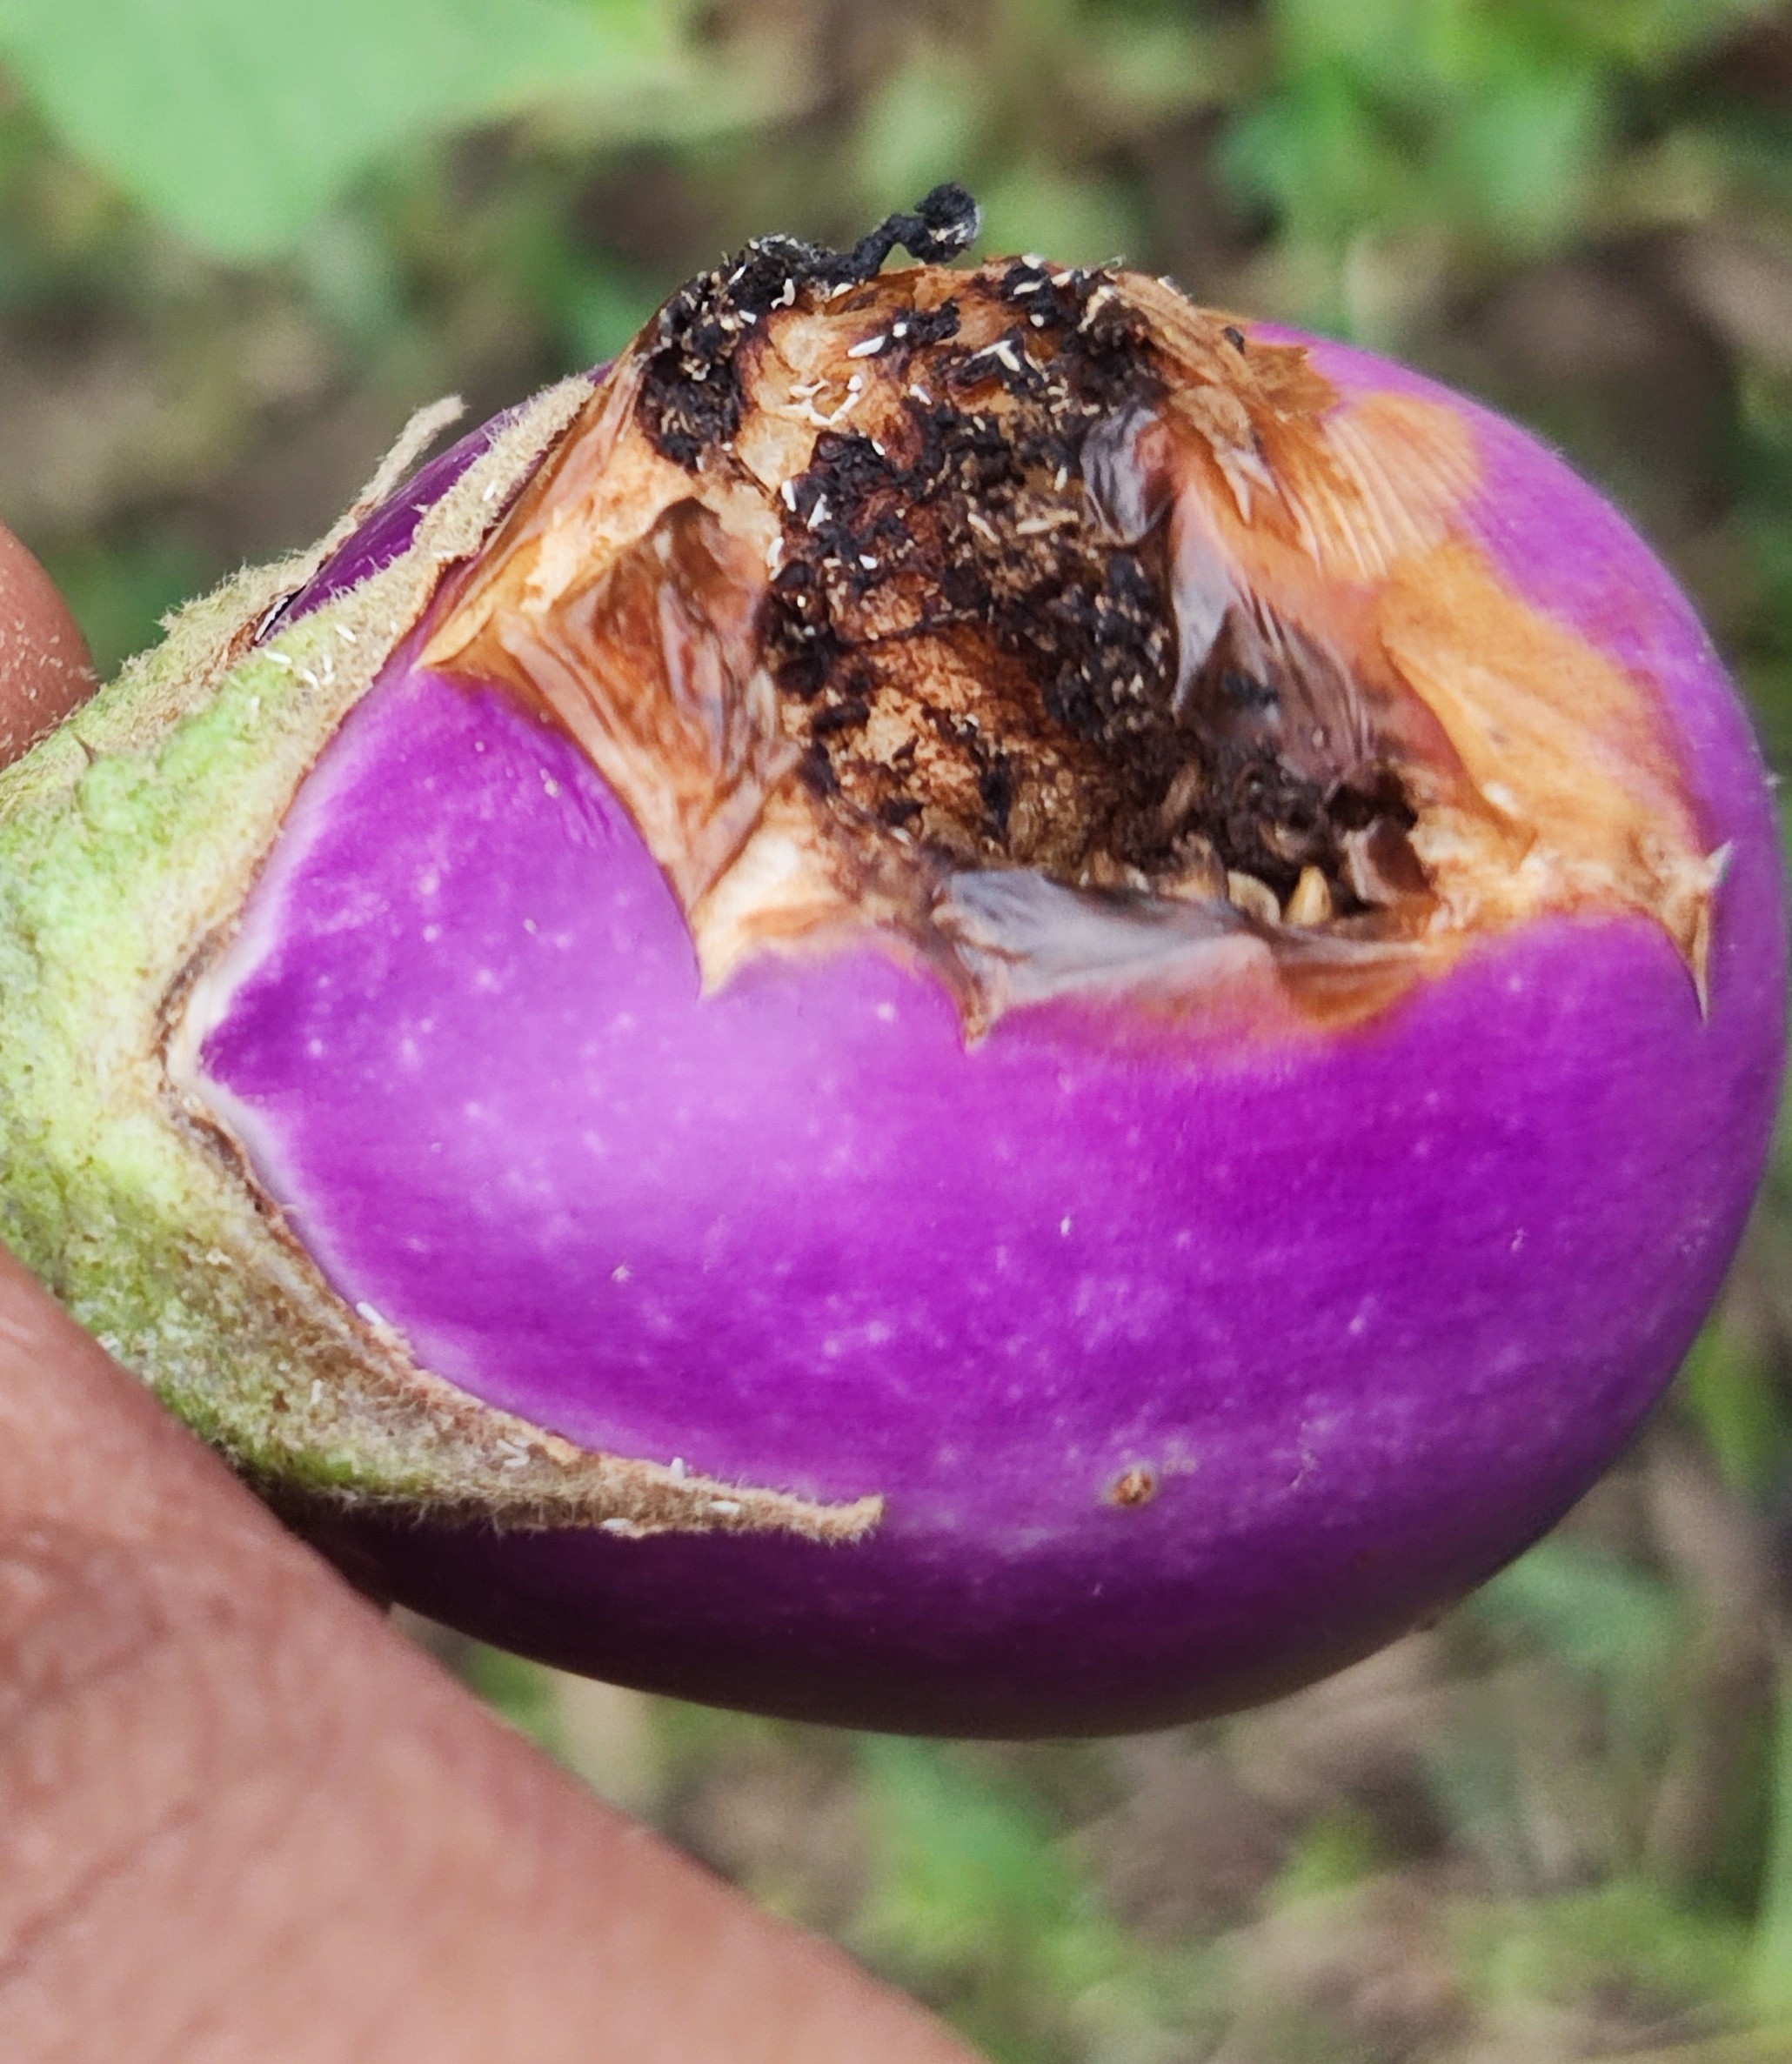
Label: Brinjal Fruit Creaking